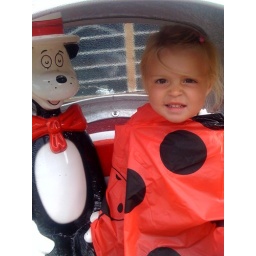
pickle and the cat in a hat